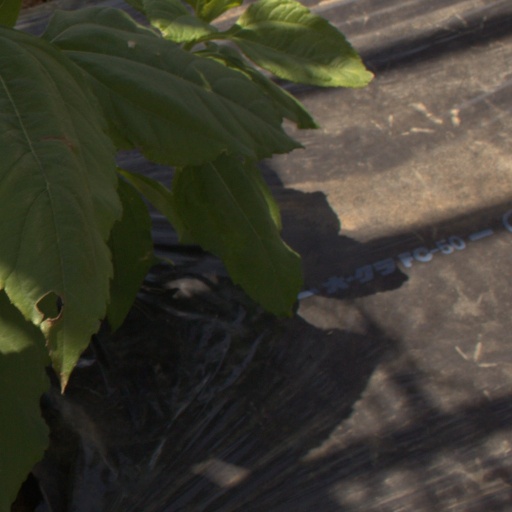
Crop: Jerusalem artichoke